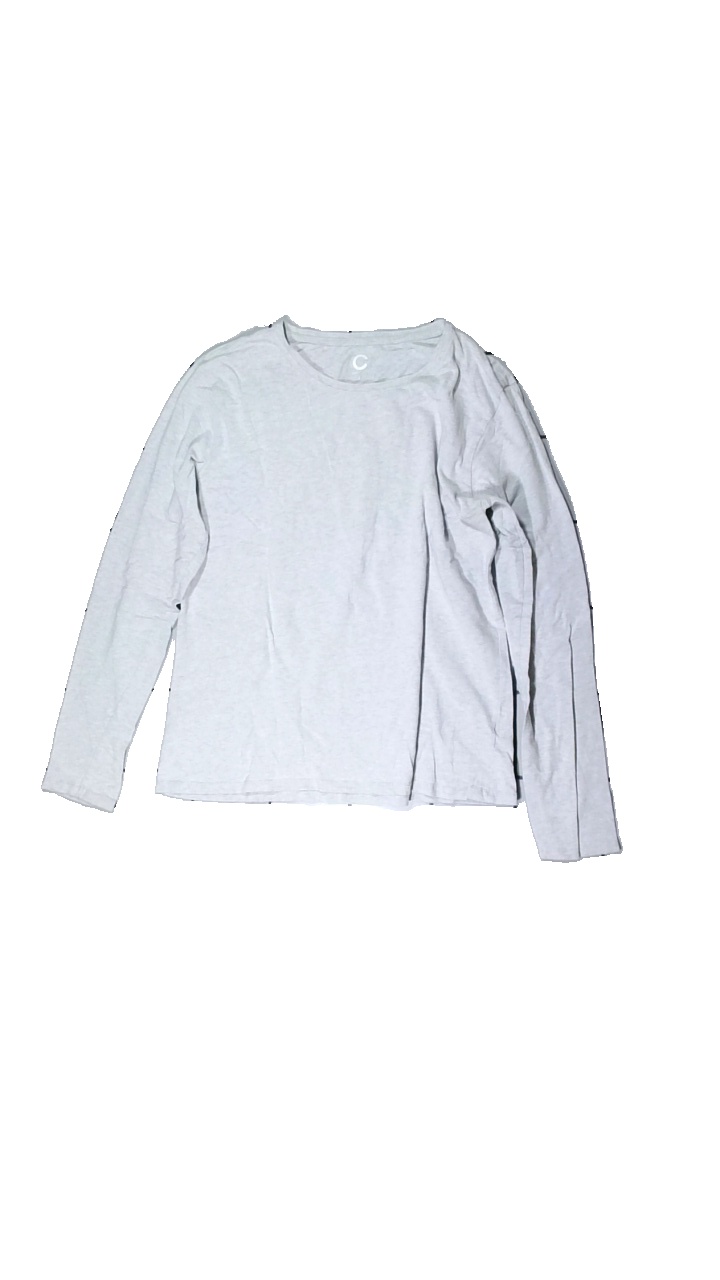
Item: Top (Ladies)
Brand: Cubus
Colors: Grey
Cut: Regular
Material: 100% Cotton
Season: All
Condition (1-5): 2
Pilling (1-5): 5
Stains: Minor
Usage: Export
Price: <50